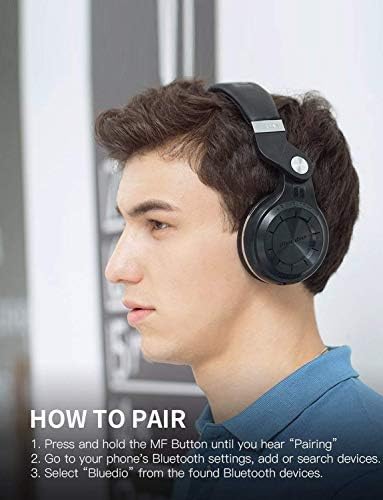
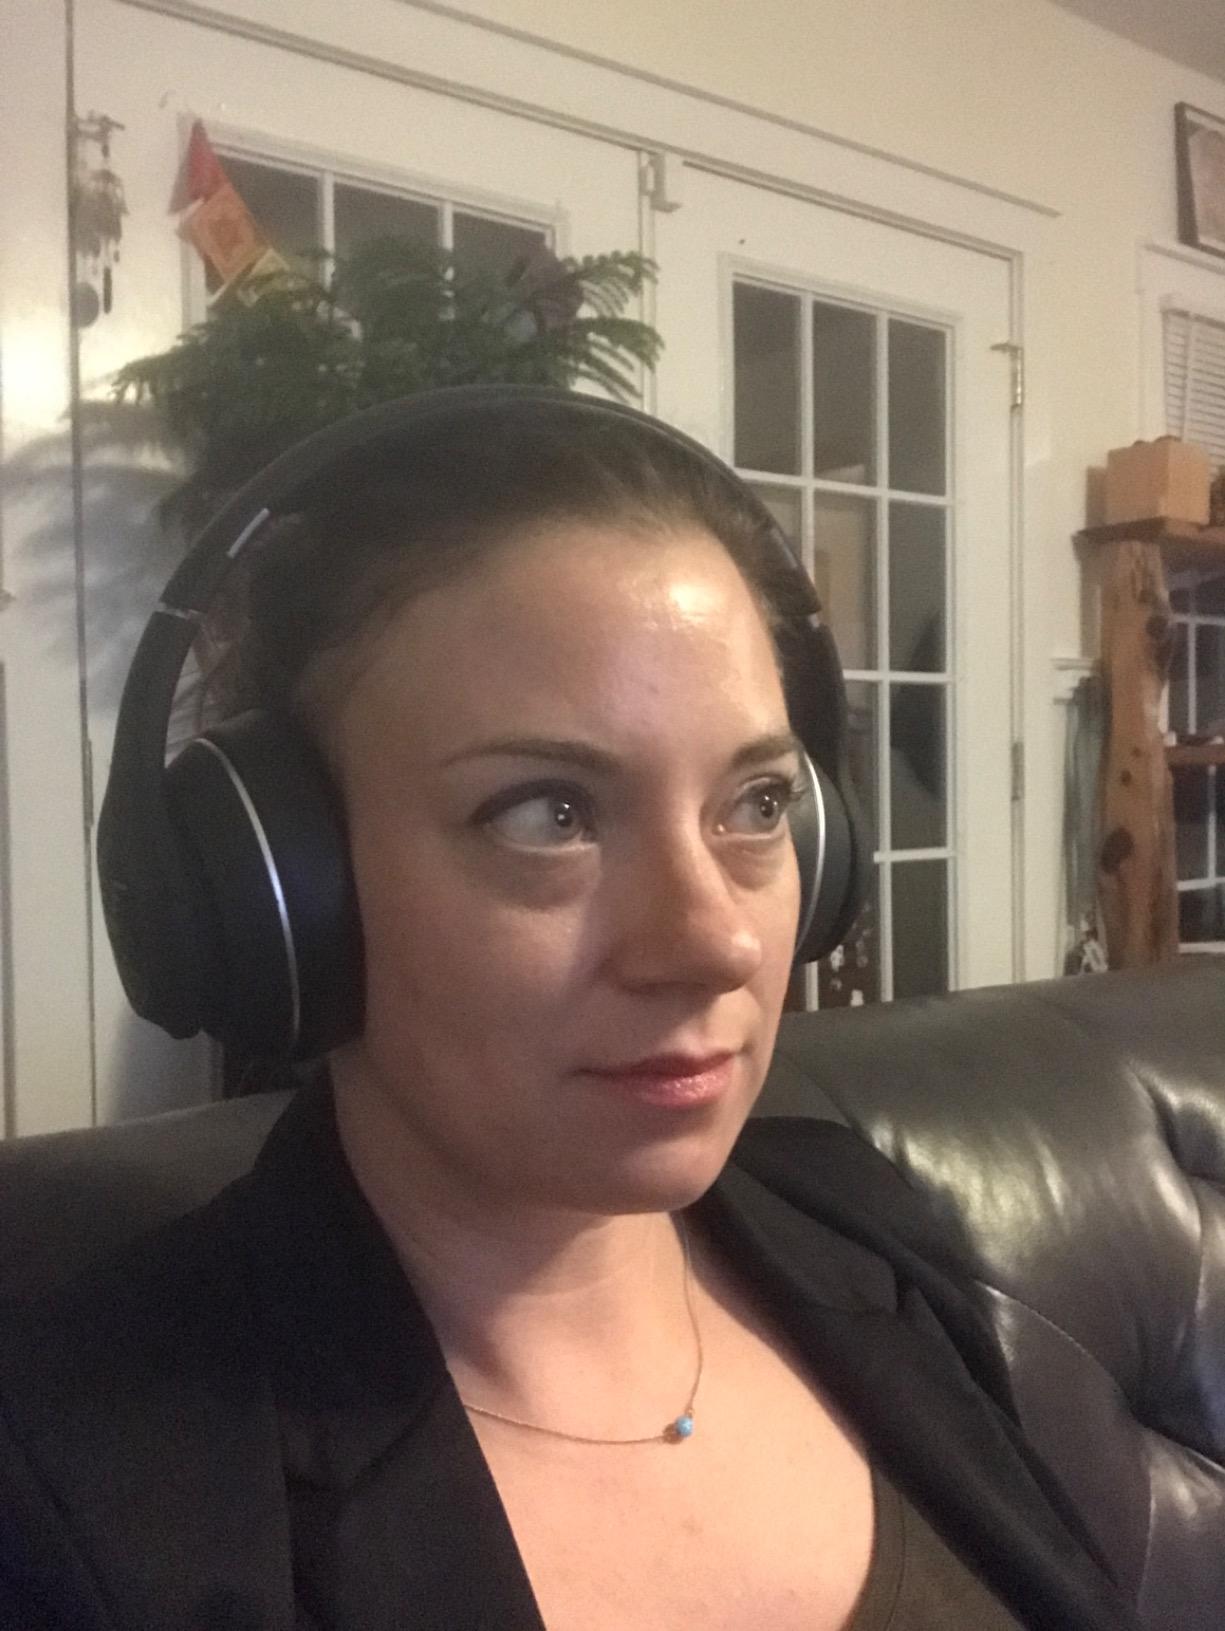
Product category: headphones
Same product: no